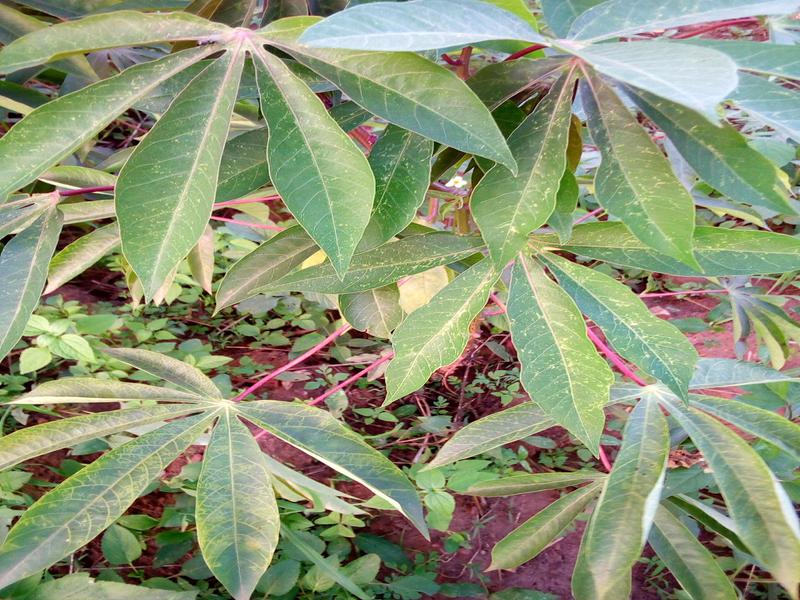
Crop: cassava
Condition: brown_streak_disease